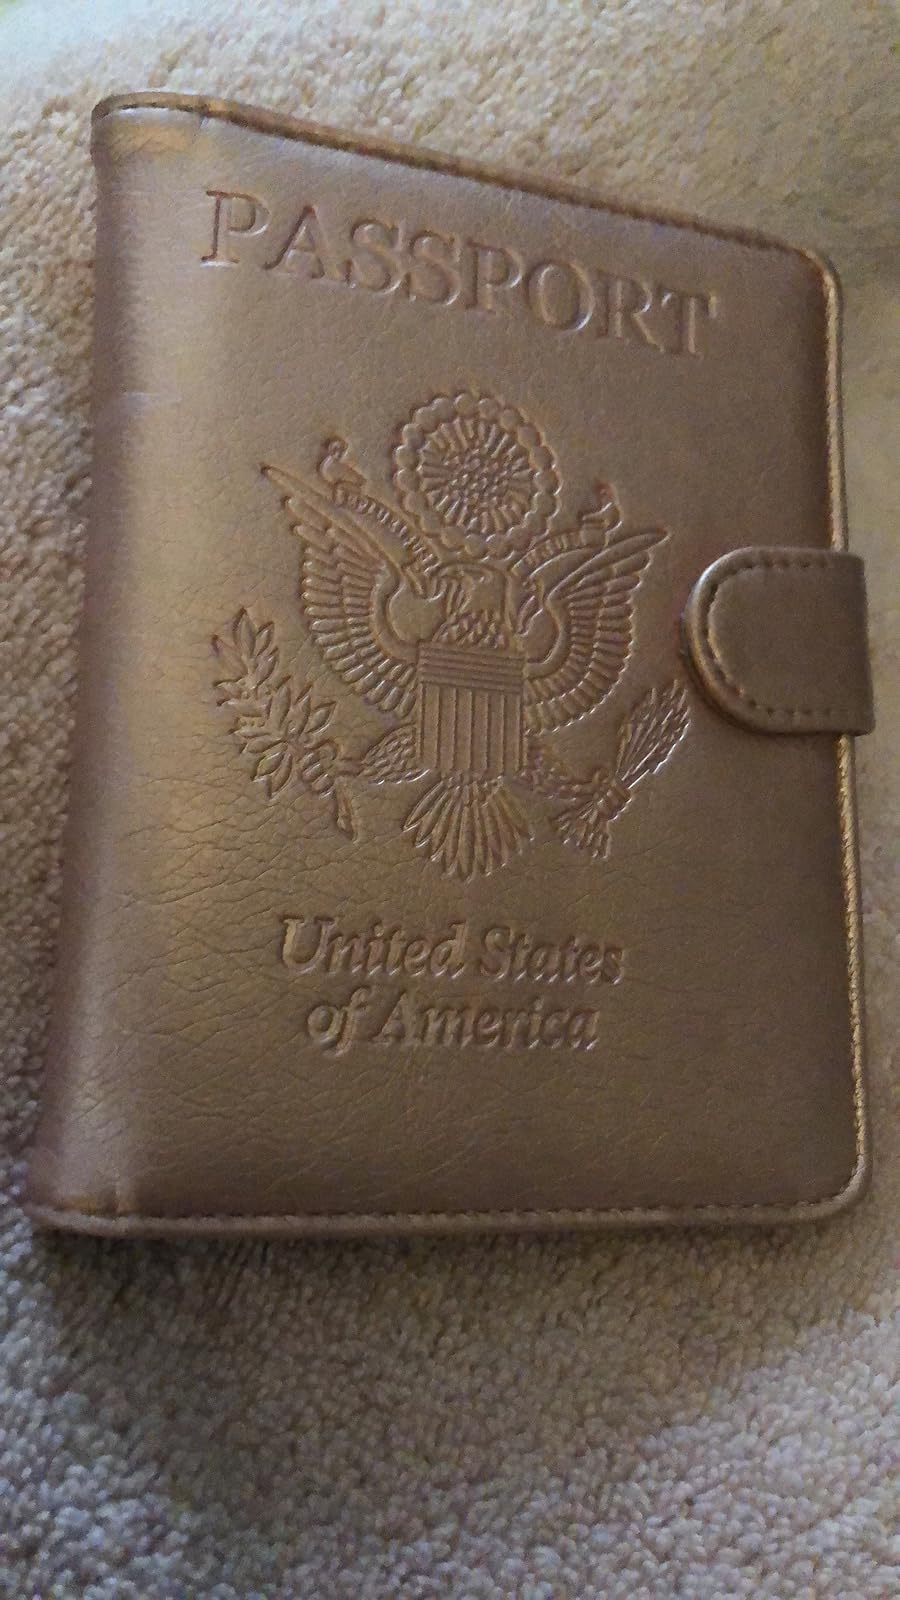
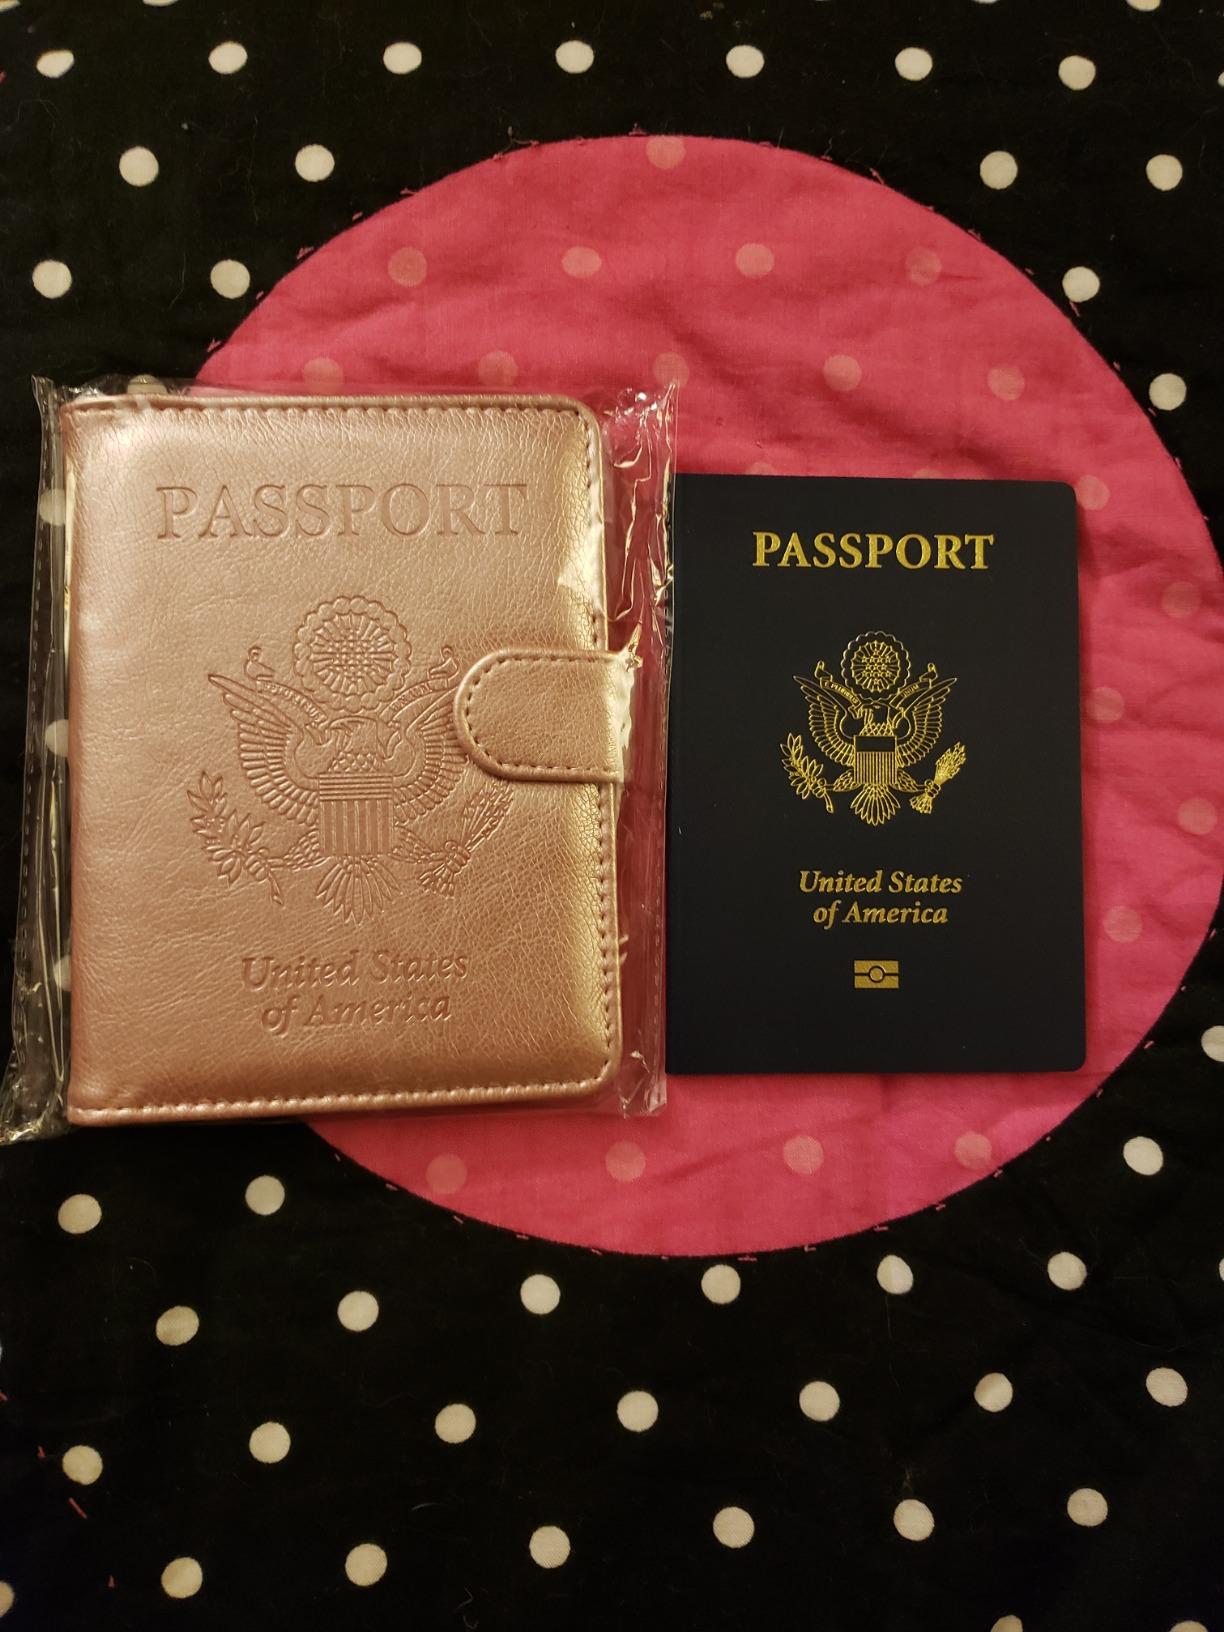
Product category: accessories_wallet
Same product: yes